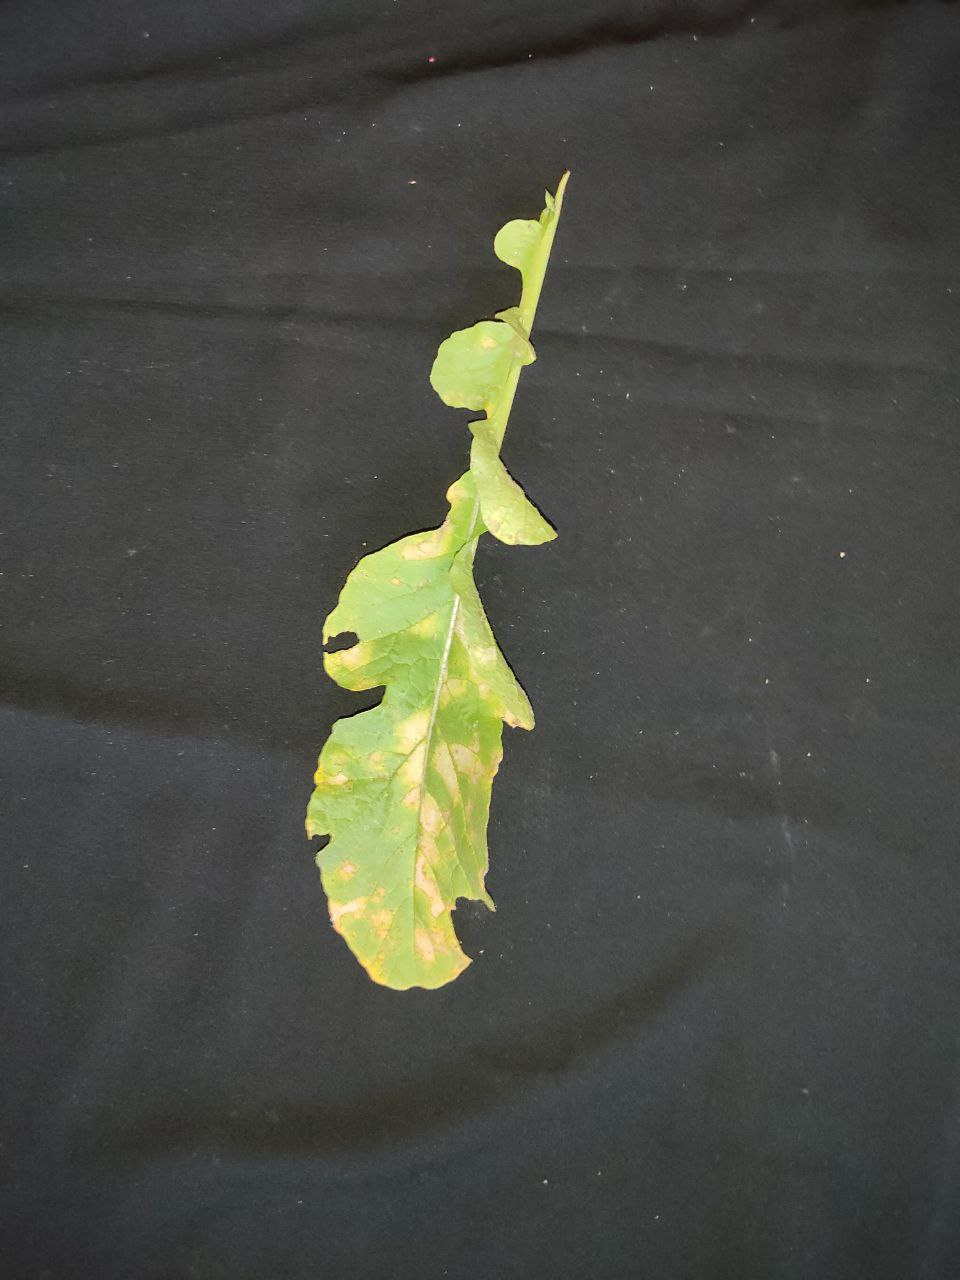
Label: Mosaic virus